Volodymyr Potulnytskyi

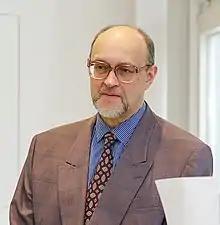
Volodymyr Potulnytskyi

Volodymyr Potulnytskyi (birth July 6, 1958, Lviv) is a Ukrainian historian who specializes in European medieval history, Ukrainian political science, intellectual history, historiosophy and historiography of Eastern Europe.